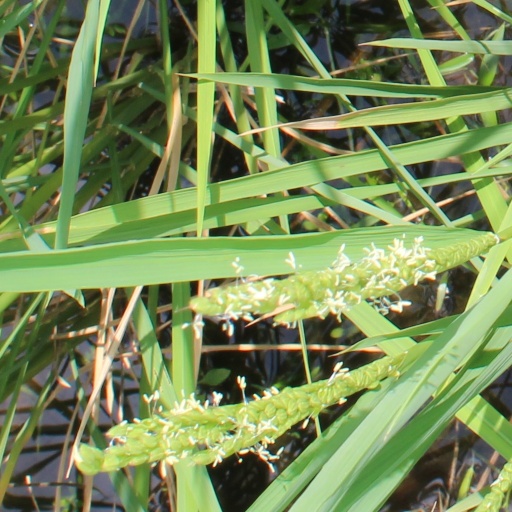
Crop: rice